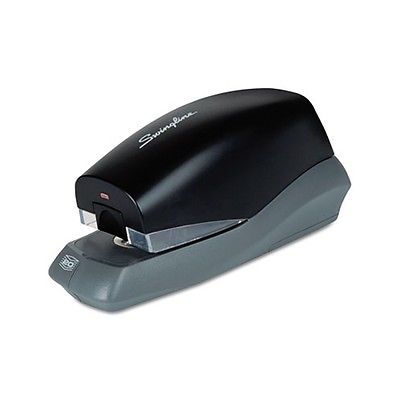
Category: stapler